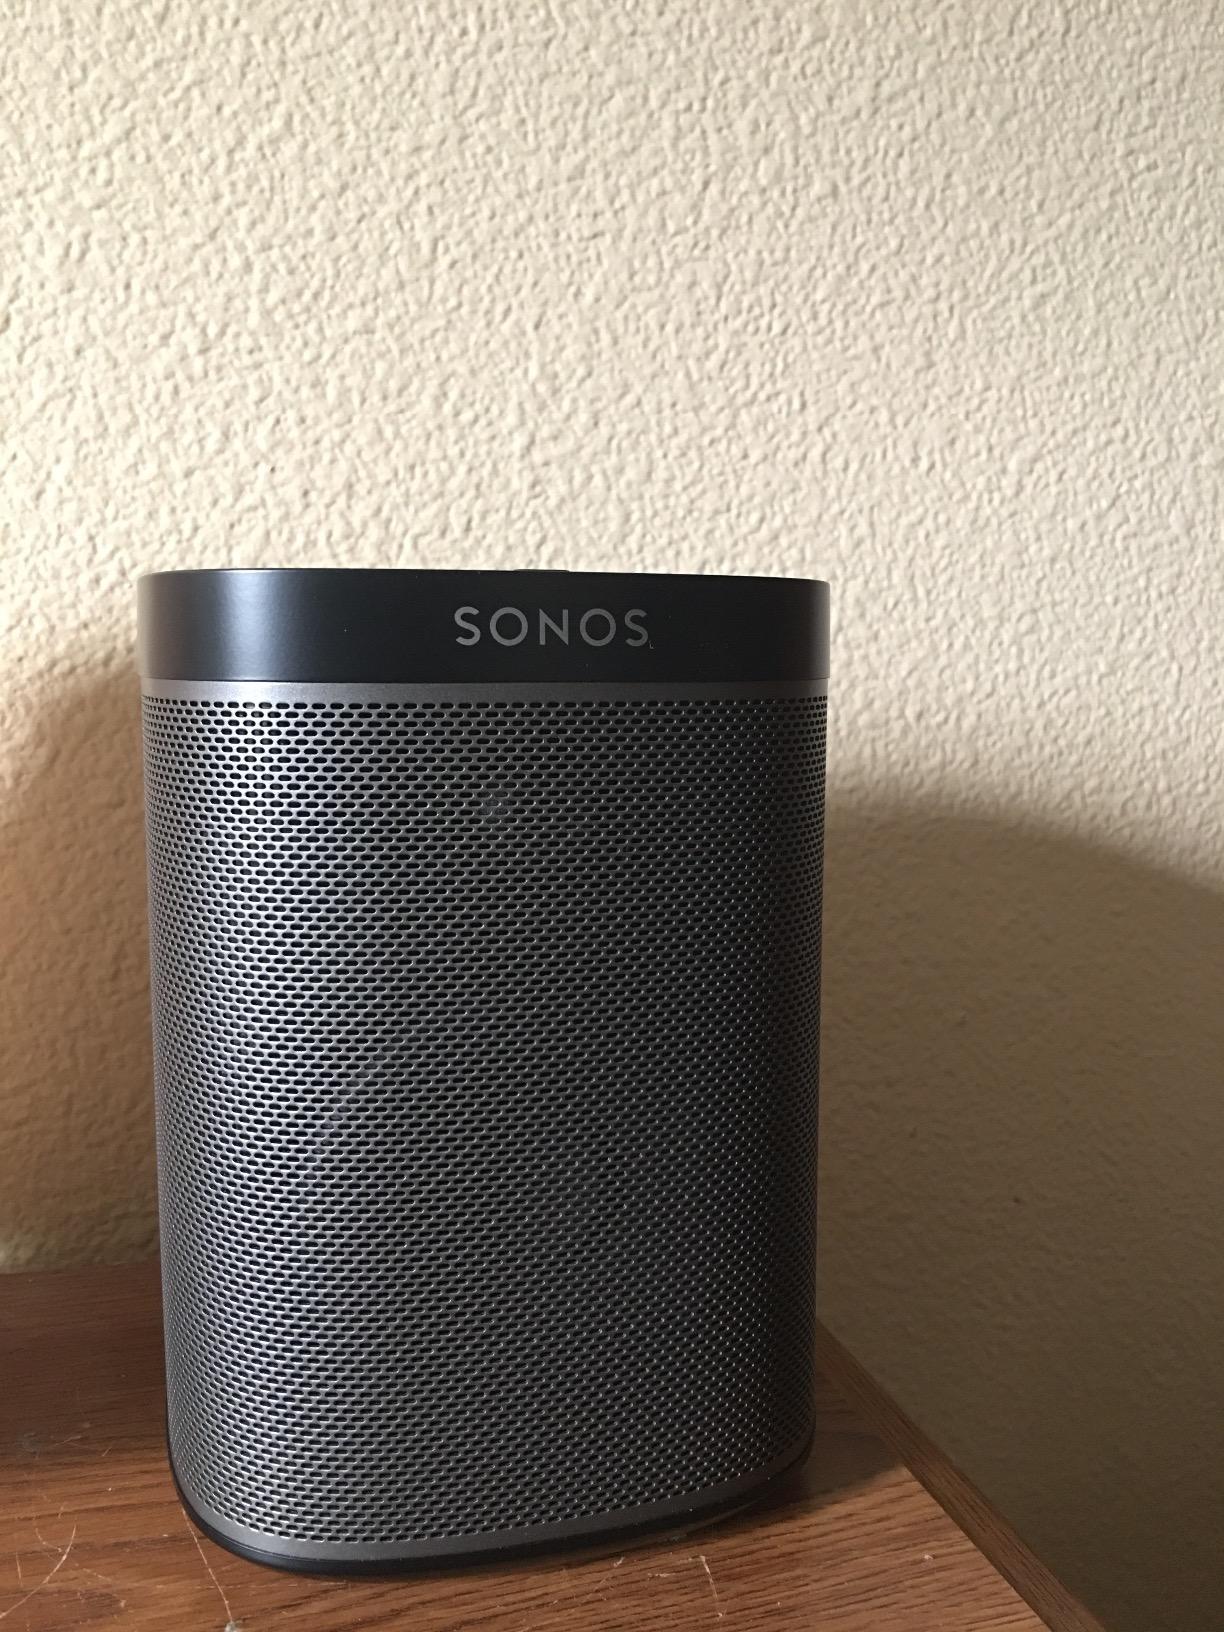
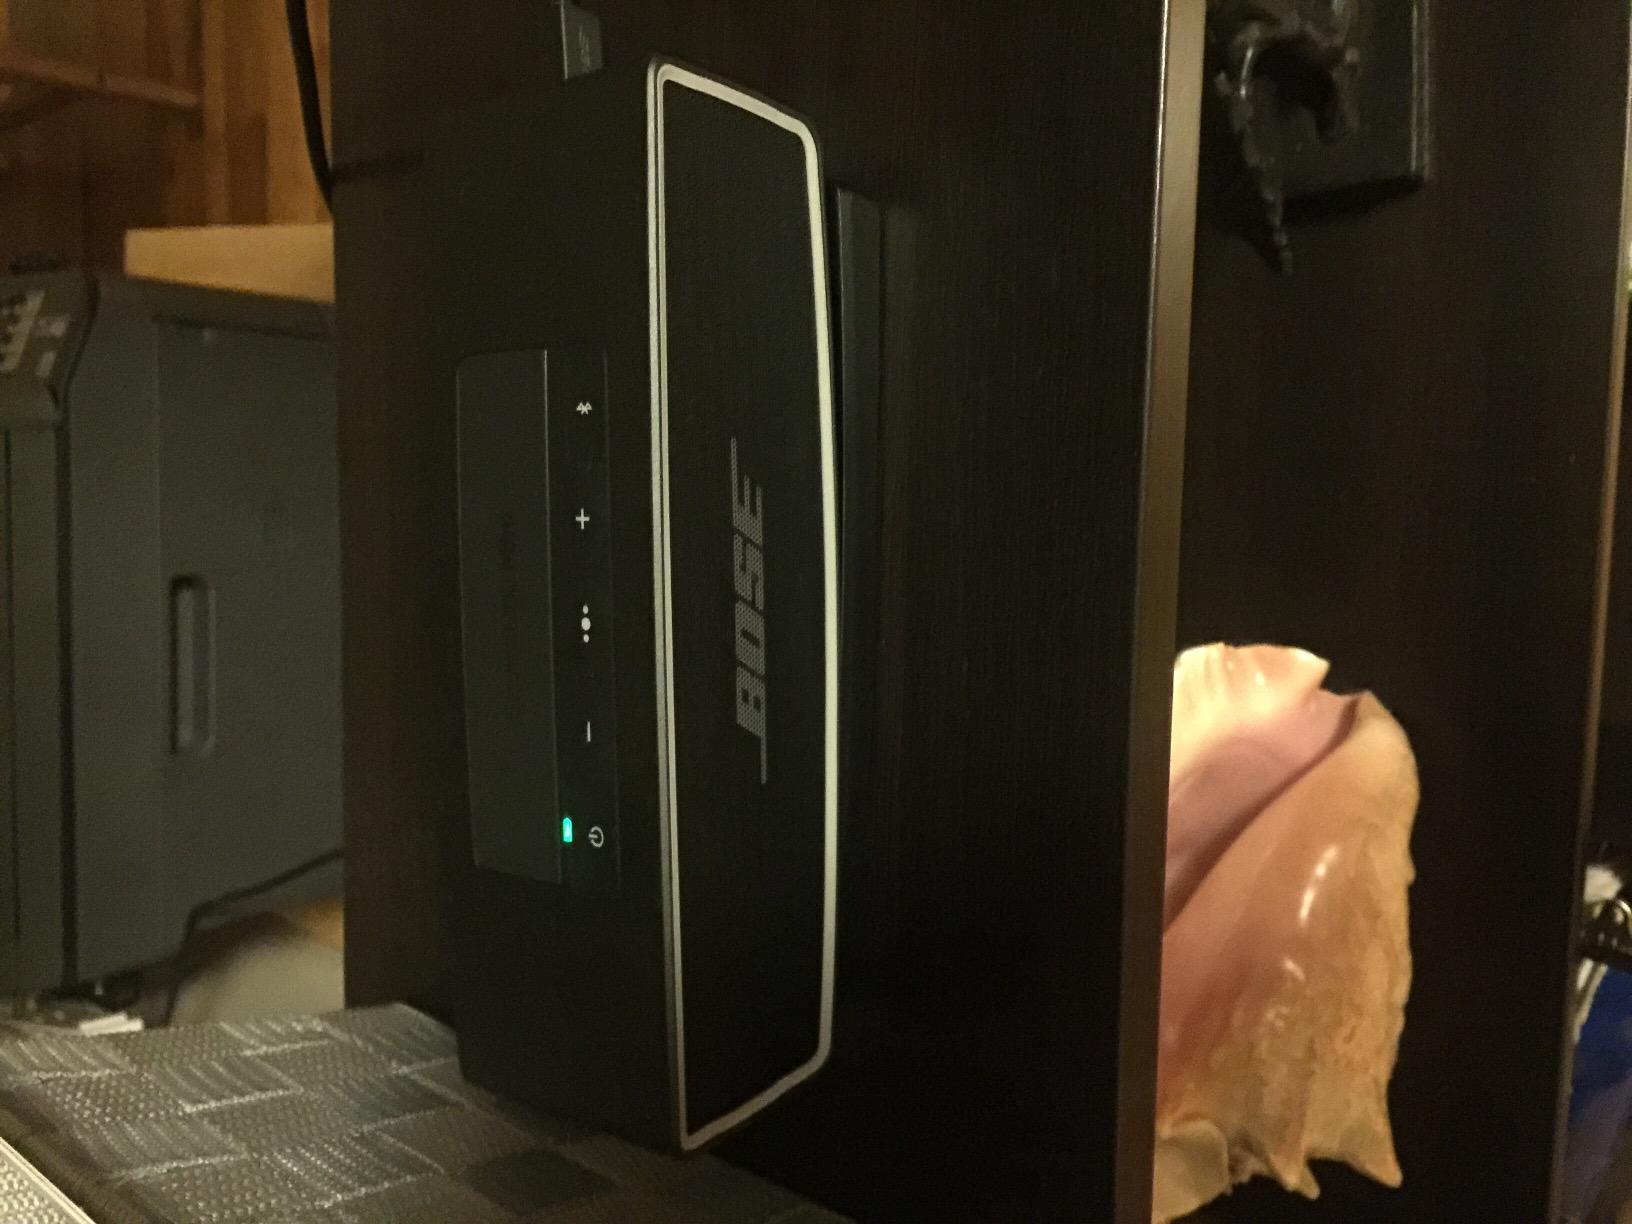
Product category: speaker
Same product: no